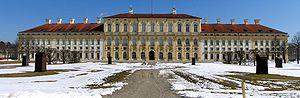
L’ensemble des châteaux de Schleissheim, situé dans la ville de Oberschleißheim près de Munich, regroupe dans un grand parc trois châteaux :